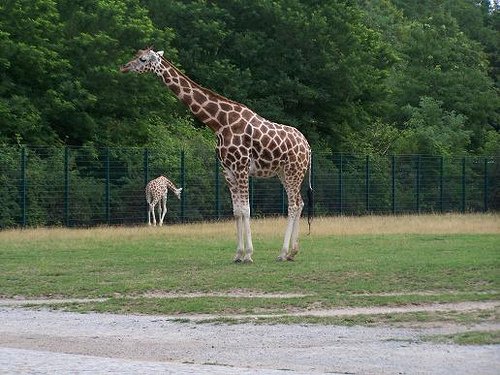
user: Given an image and a question. Answer the question in a short answer. Question: What toy company uses this as a mascot? Short Answer:
assistant: toy r us